Tiger Shroff

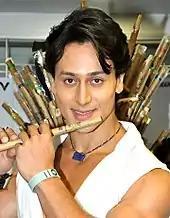
Shroff at an event for "Heropanti" in 2014

In 2012, Shroff was signed by producer Sajid Nadiadwala to make his film debut in Sabbir Khan's action romantic comedy "Heropanti". To prepare for the role, he took flexibility training under Ziley Mawai. Released in 2014, "Heropanti" was a commercial success with a gross of worldwide. He gained praise for his dancing skills, action sequences, physique and for the ability to perform stunts, but was also criticised for his acting, looks and dialogue delivery. Subhash K. Jha said that he "emotes, he dances and yes, he can fight". However, Sweta Kaushal of "Hindustan Times" disagreed, calling his "dialogues forced" and said "his expressions do nothing in a given situation". In spite of terming his performance "a little unconvincing", Kaushal called his action sequences "admirable" and said he's a "great dancer". Shroff's portrayal fetched him the Screen Award for Best Male Debut and the IIFA Award for Star Debut of the Year – Male in addition to a nomination in the same category at the 60th Filmfare Awards.